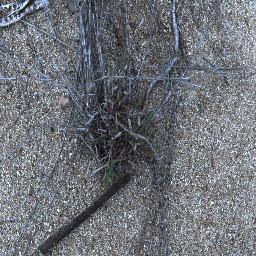
Label: negative